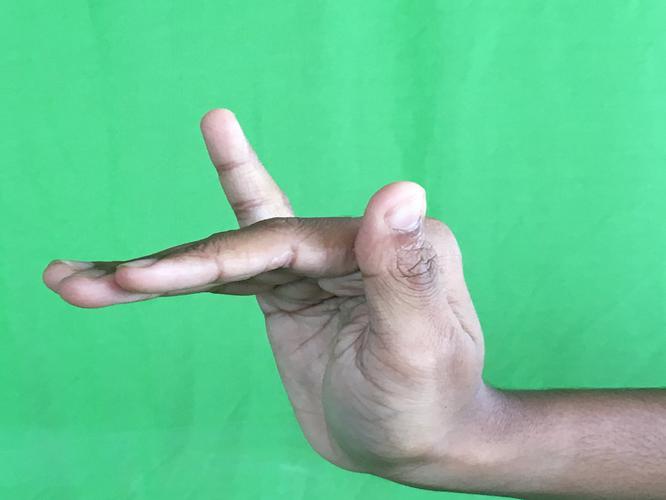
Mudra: Mrigasirsha
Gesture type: single_hand